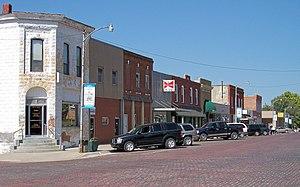
La ville de Troy est le siège du comté de Doniphan, situé dans le Kansas, aux États-Unis.